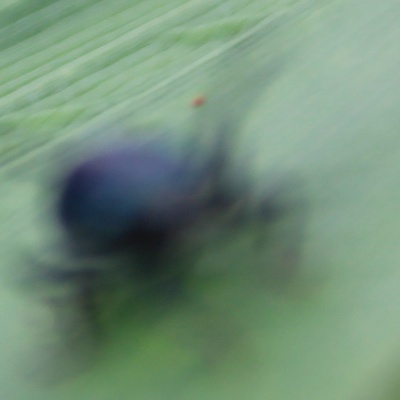
Crop: Maize
Condition: leaf beetle